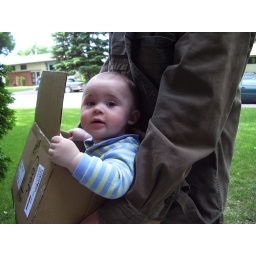
boy in a box